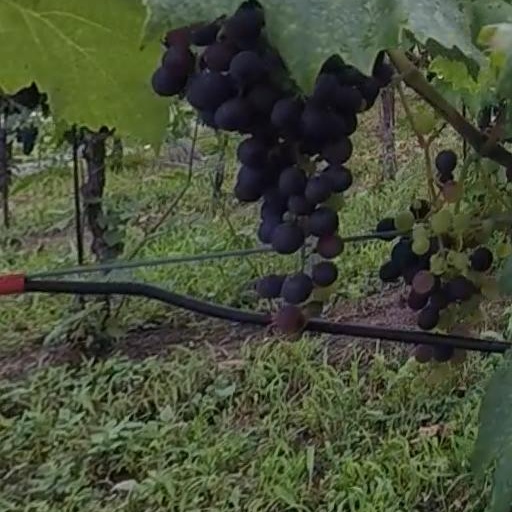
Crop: grape